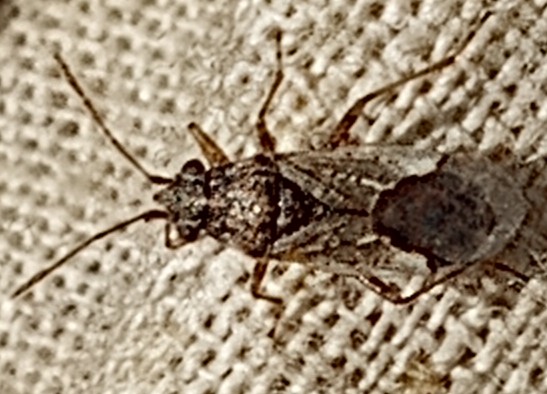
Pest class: occasional_pest